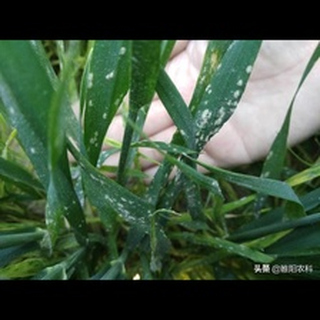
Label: wheat_mildew